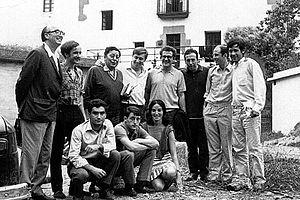
Ez Dok Amairu est le nom d'un mouvement culturel avant-gardiste qui entre 1966 et 1972 s'est employé à se réapproprier la culture basque pour la rénover. Composé de chanteurs et d'écrivains basques, il regroupe également d'autres disciplines. La chanson constituait un moyen de diffuser des messages nouveaux d'espoir, de justice, de paix et de liberté. Il s'agissait ainsi de dénoncer des injustices, créer une nouvelle identité et une conscience de peuple, transmettre de l'espoir et rapprocher le peuple de la littérature.